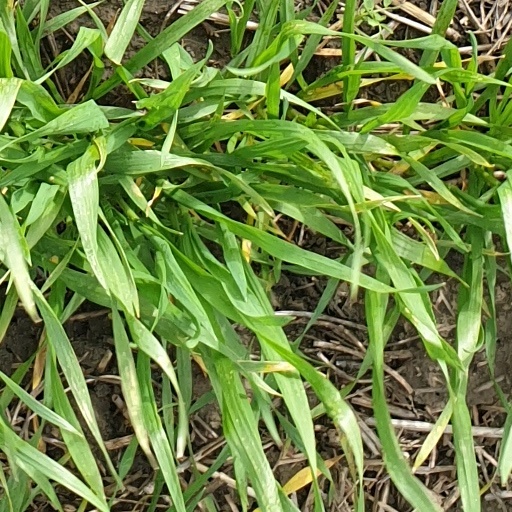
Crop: wheat